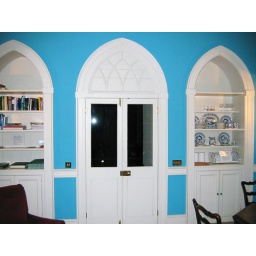
A lovely shade of blue in sitting room. Through these doors to bedroom and bathroom outside.